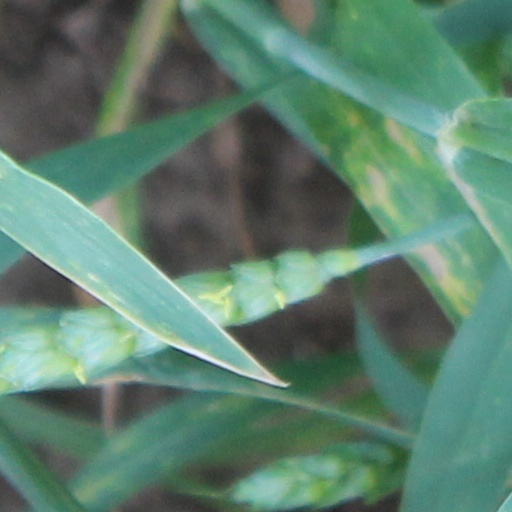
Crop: wheat